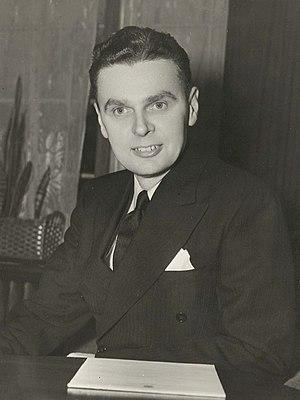
John George Diefenbaker est un homme d'État. Il est le 13ᵉ Premier ministre du Canada du 21 juin 1957 au 22 avril 1963 et le seul du Parti progressiste-conservateur entre 1935 et 1979.